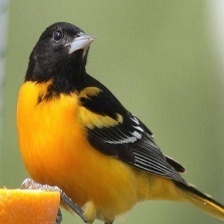
Species: BALTIMORE ORIOLE
Scientific name: ICTERUS GALBULA